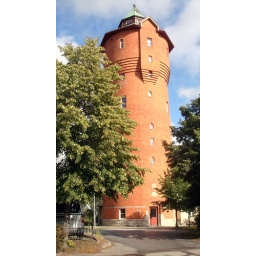
A old water tower that now is apartments in it. Kumla, Sweden.